Level crossings in the United Kingdom

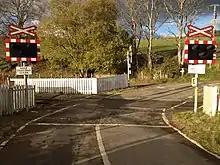
Rosarie level crossing, Speyside Glenlivet, Moray

, North Yorkshire however this crossing has now been converted to an with a small amount of equipment from the MCB-OD crossing remaining.